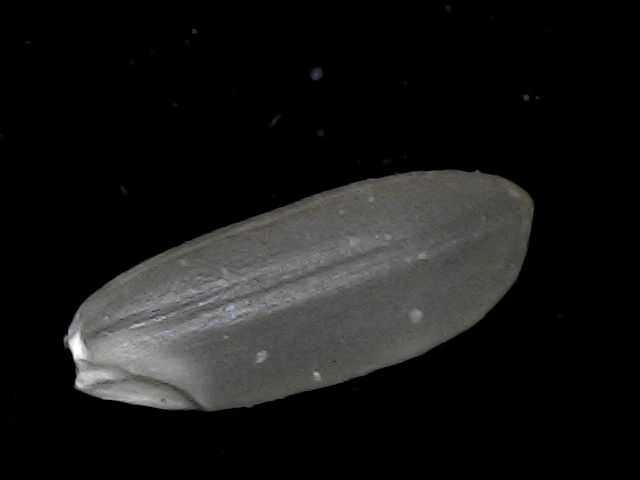
Rice variety: BD93